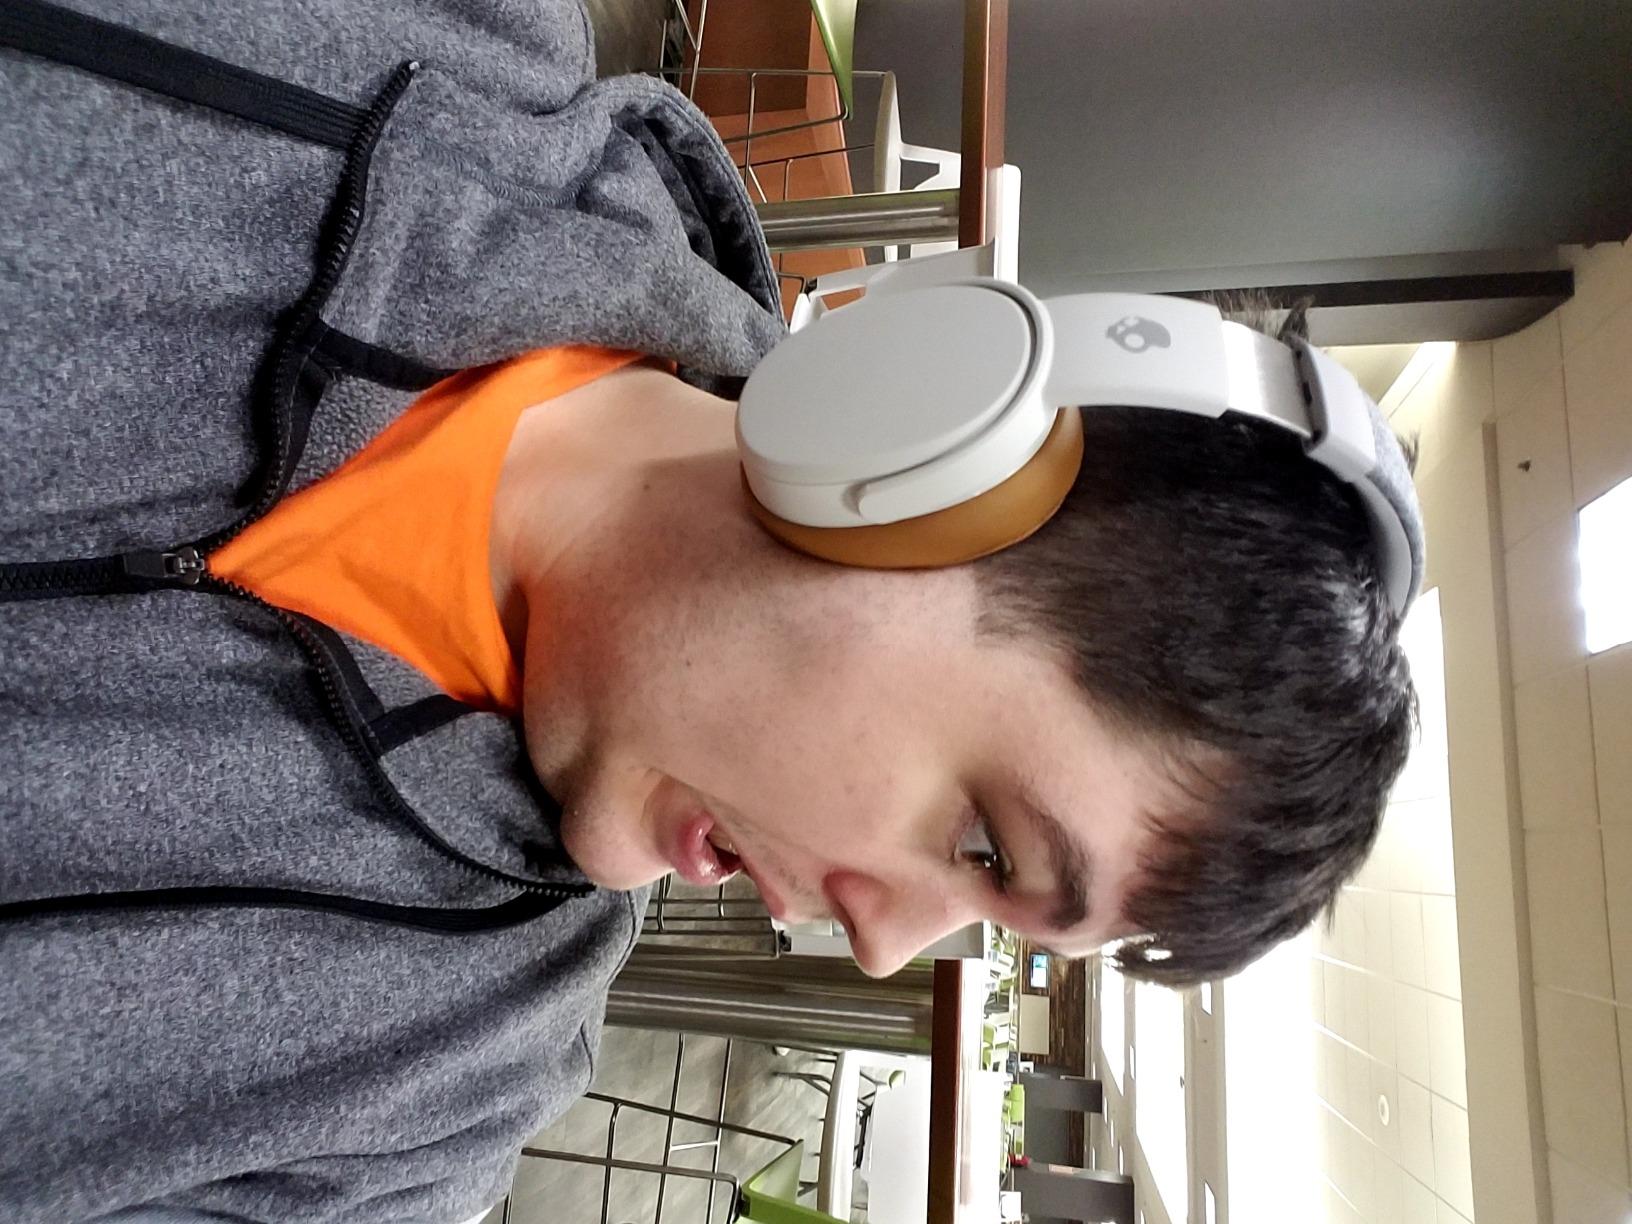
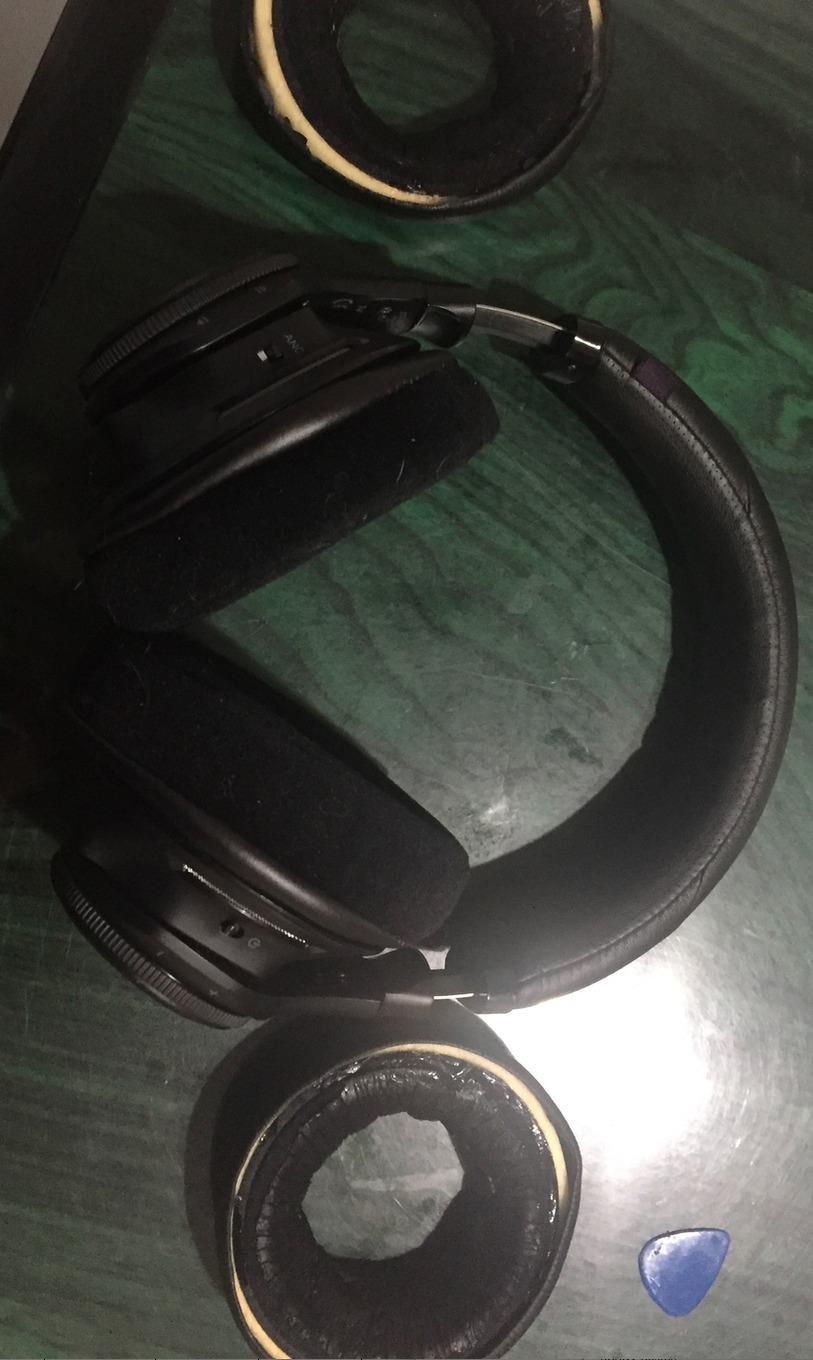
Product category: headphones
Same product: no